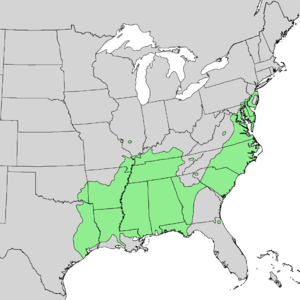
Quercus phellos, le Chêne à feuilles de Saule, est une espèce d'arbres du genre Quercus et de la section Lobatae. L'espèce est présente aux États-Unis.